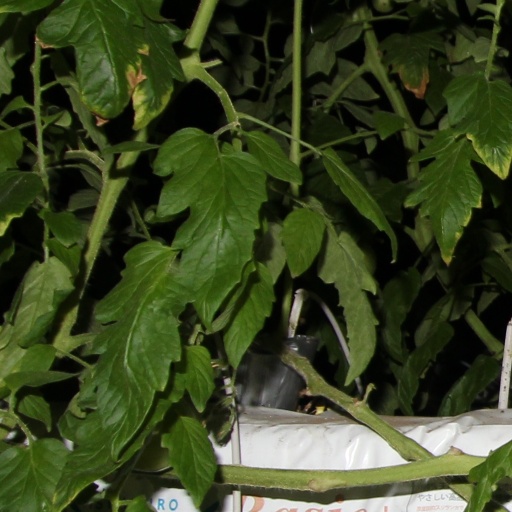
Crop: tomato